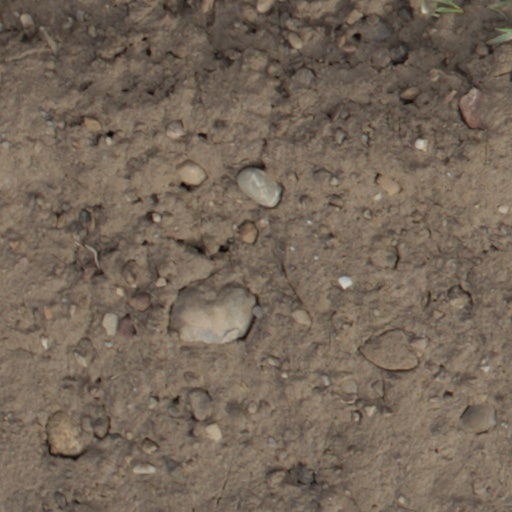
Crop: wheat